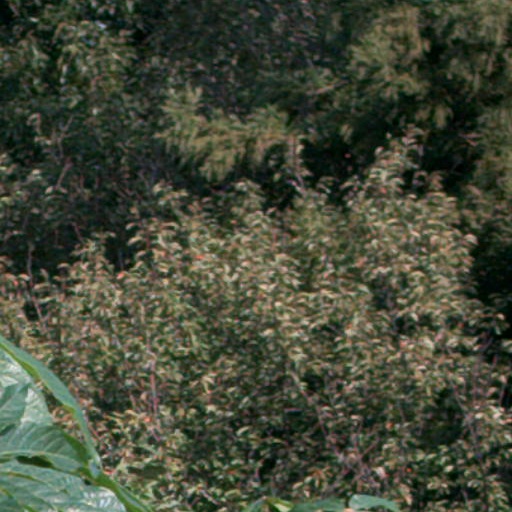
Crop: cassava